Ludus Magnus

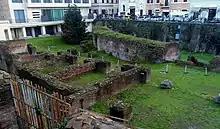
The eastern end of the Ludus Magnus

There was a central courtyard which served as arena space and was surrounded by Tuscan style colonnades on all four sides, with fountains flanking each corner.